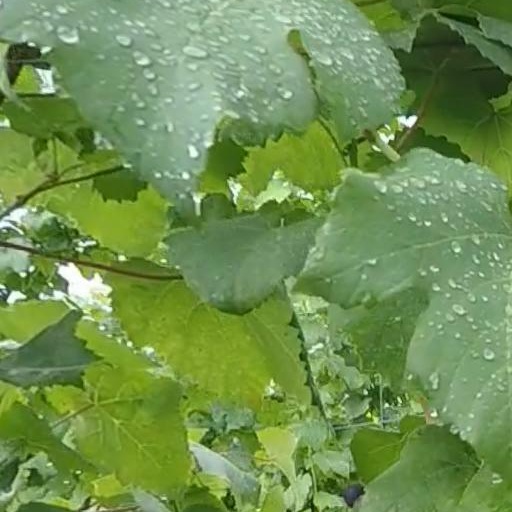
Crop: grape